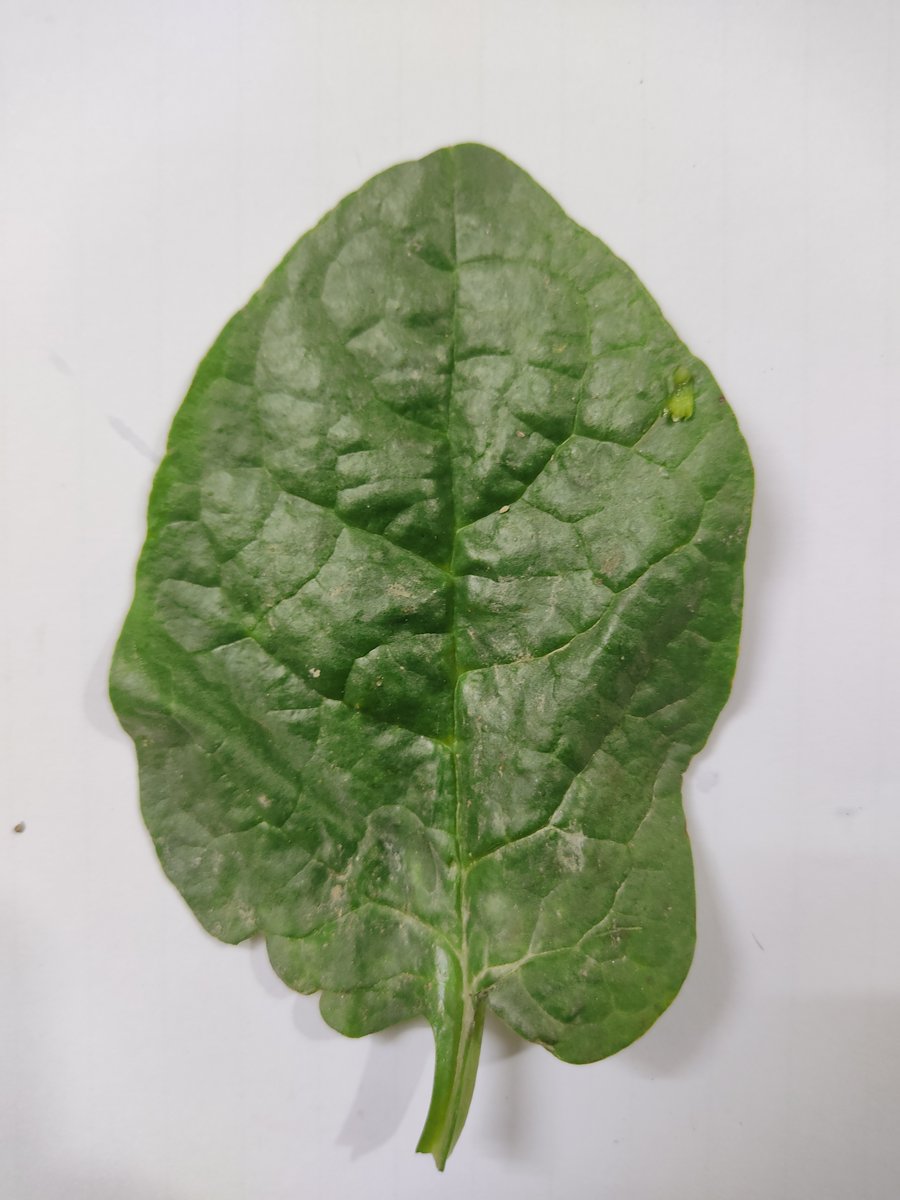
Label: Healthy-Leaf